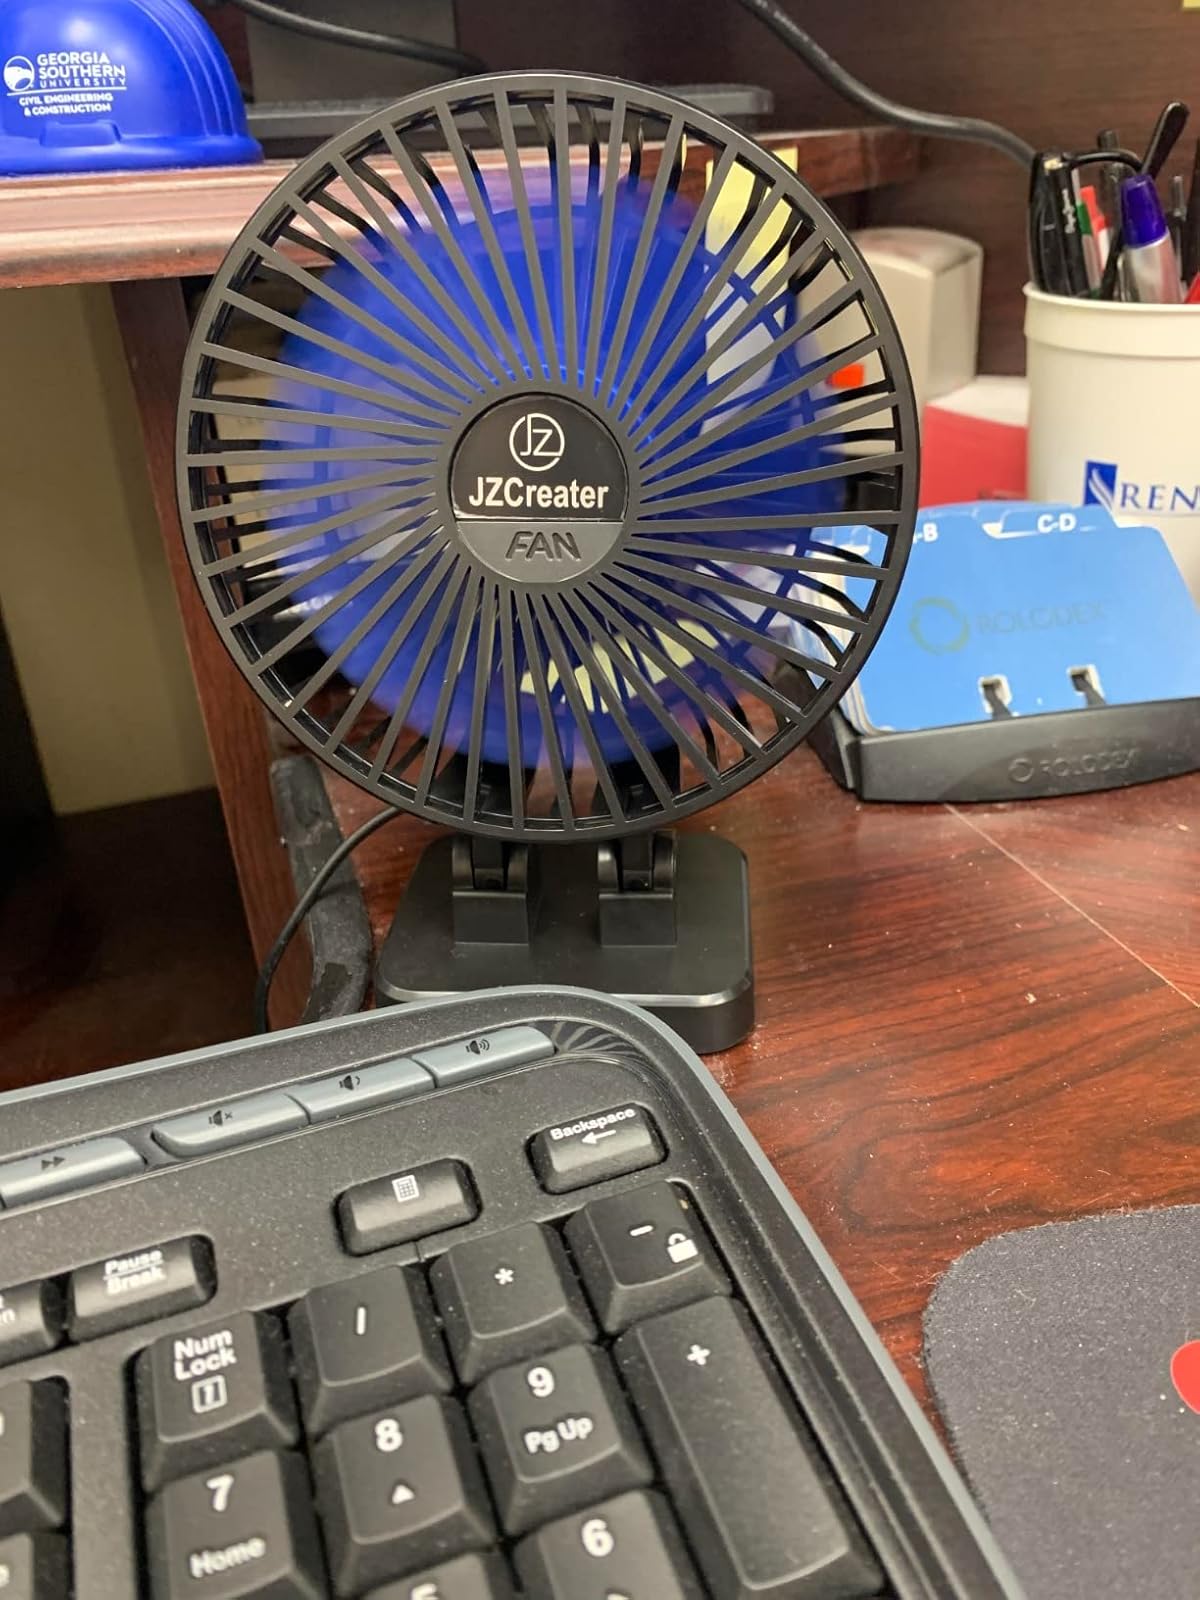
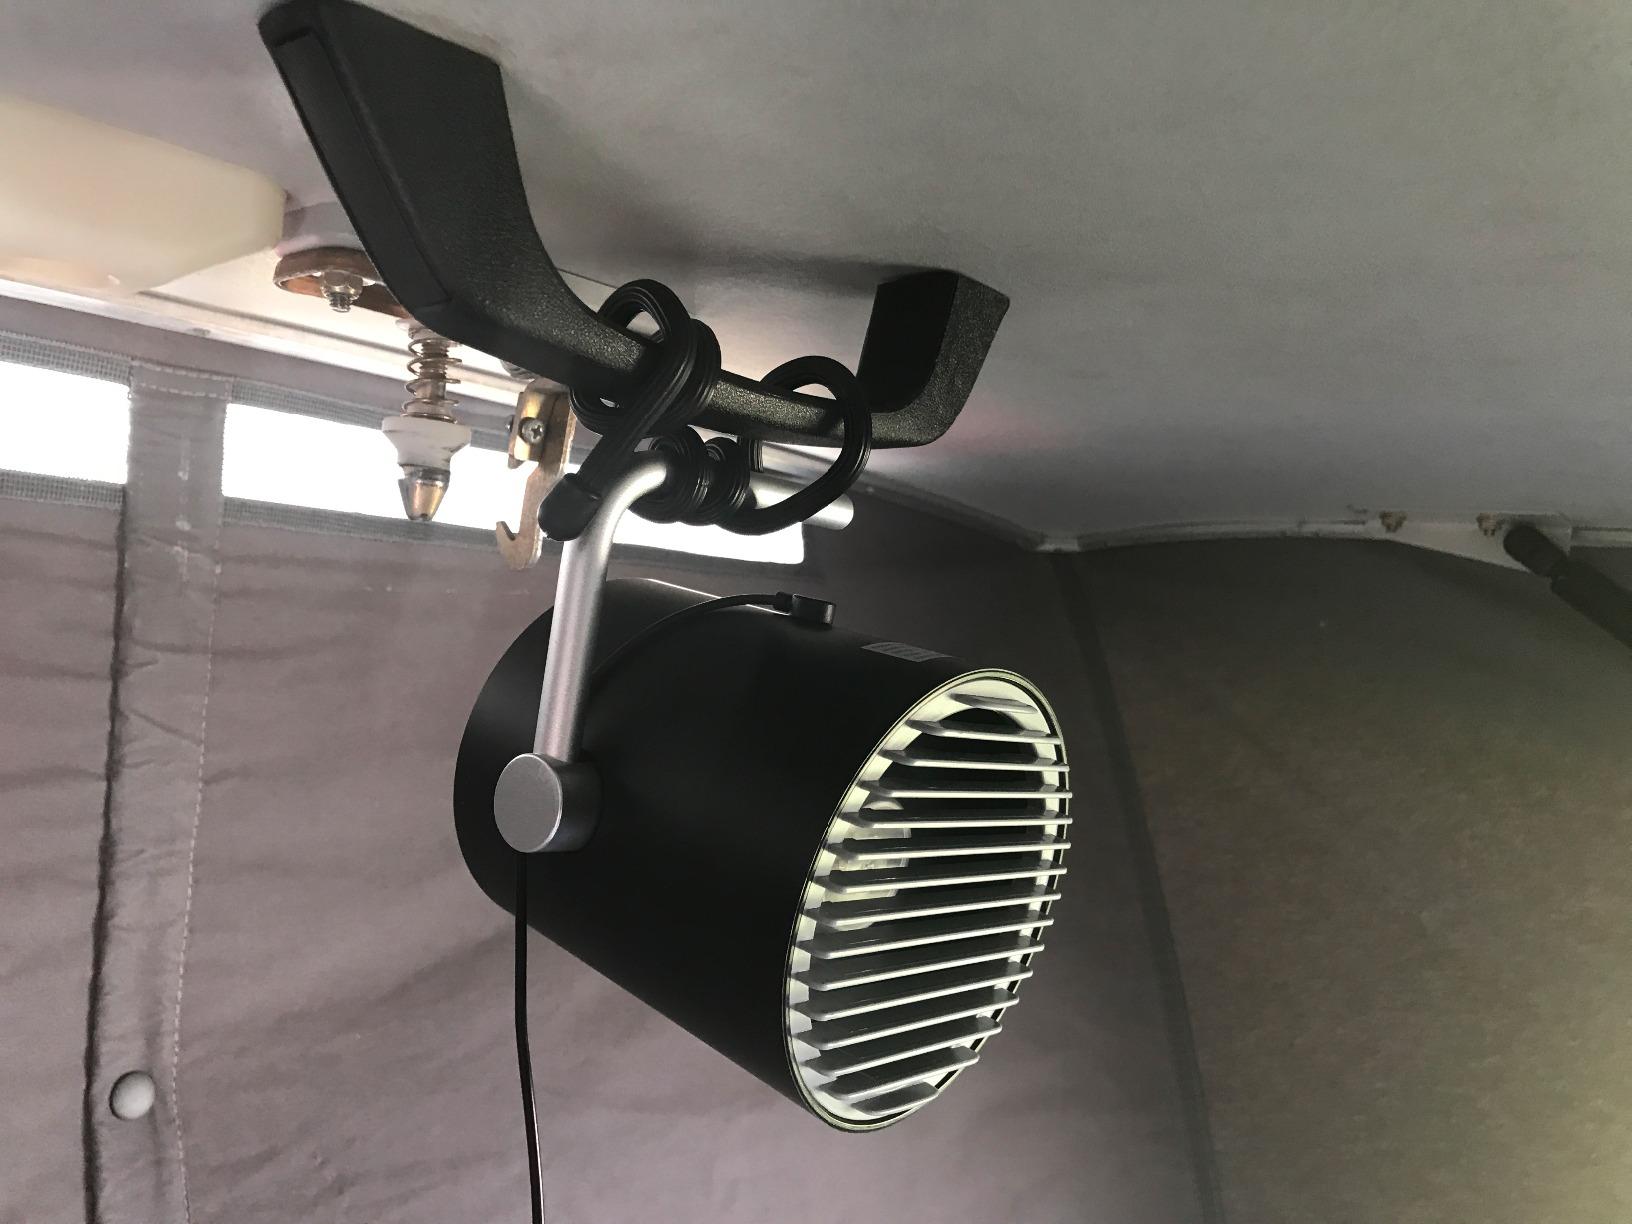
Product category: fan
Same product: no